John Floyd (Georgia politician)

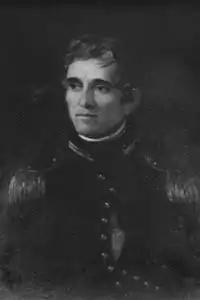

Brigadier-General John Floyd (October 3, 1769 – June 24, 1839) was an American politician, planter and military officer who served in the 1st Brigade of the Georgia Militia during the War of 1812. One of the largest landowners and wealthiest men in Camden County, Georgia, Floyd also served in the Georgia House of Representatives, as well as the United States House of Representatives.